Gévezé

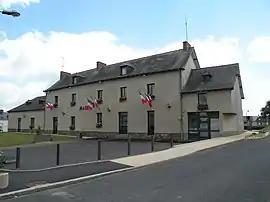
Town hall

Gévezé (Gallo: "Jaebevae") is a commune in the Ille-et-Vilaine department in Brittany in northwestern France.